Small Town Murder Songs

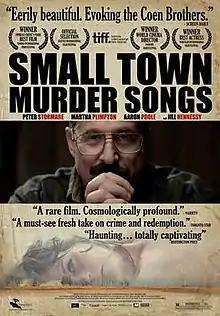
Theatrical poster

Small Town Murder Songs is a 2010 Canadian neo-noir crime film directed by Ed Gass-Donnelly. The film premiered at the Toronto International Film Festival on September 14, 2010. The film is written by Gass-Donnelly, produced by Gass-Donnelly and Lee Kim, and stars Peter Stormare, Jill Hennessy, and Martha Plimpton.